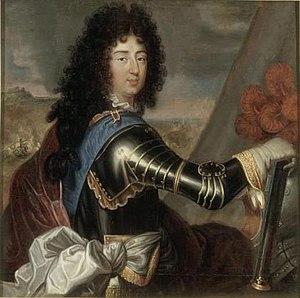
Philippe de France, fils de France, duc d'Anjou à sa naissance puis duc d'Orléans en 1660, appelé aussi Philippe d’Orléans, né le 21 septembre 1640 à Saint-Germain-en-Laye et mort le 9 juin 1701 au château de Saint-Cloud, est un prince de la famille royale française, fils de Louis XIII et d’Anne d’Autriche, et frère cadet de Louis XIV. Titré duc d'Anjou à sa naissance, il est connu sous son titre de duc d’Orléans à partir de la mort de son oncle Gaston de France en 1660 mais aussi sous l'appellation de « Monsieur », réservée au frère puîné du roi.
Les biens de la Maison d'Orléans comprenaient, sous l'Ancien Régime, deux parties distinctes : l'apanage et les biens patrimoniaux, auxquels s'ajoutent les biens acquis sous la monarchie de Juillet.
Michel Corneille l'Ancien, dit aussi Michel Corneille le Père ou Michel Corneille I, né à Orléans vers 1601 ou 1602 et mort en 1664, est un peintre et graveur français.